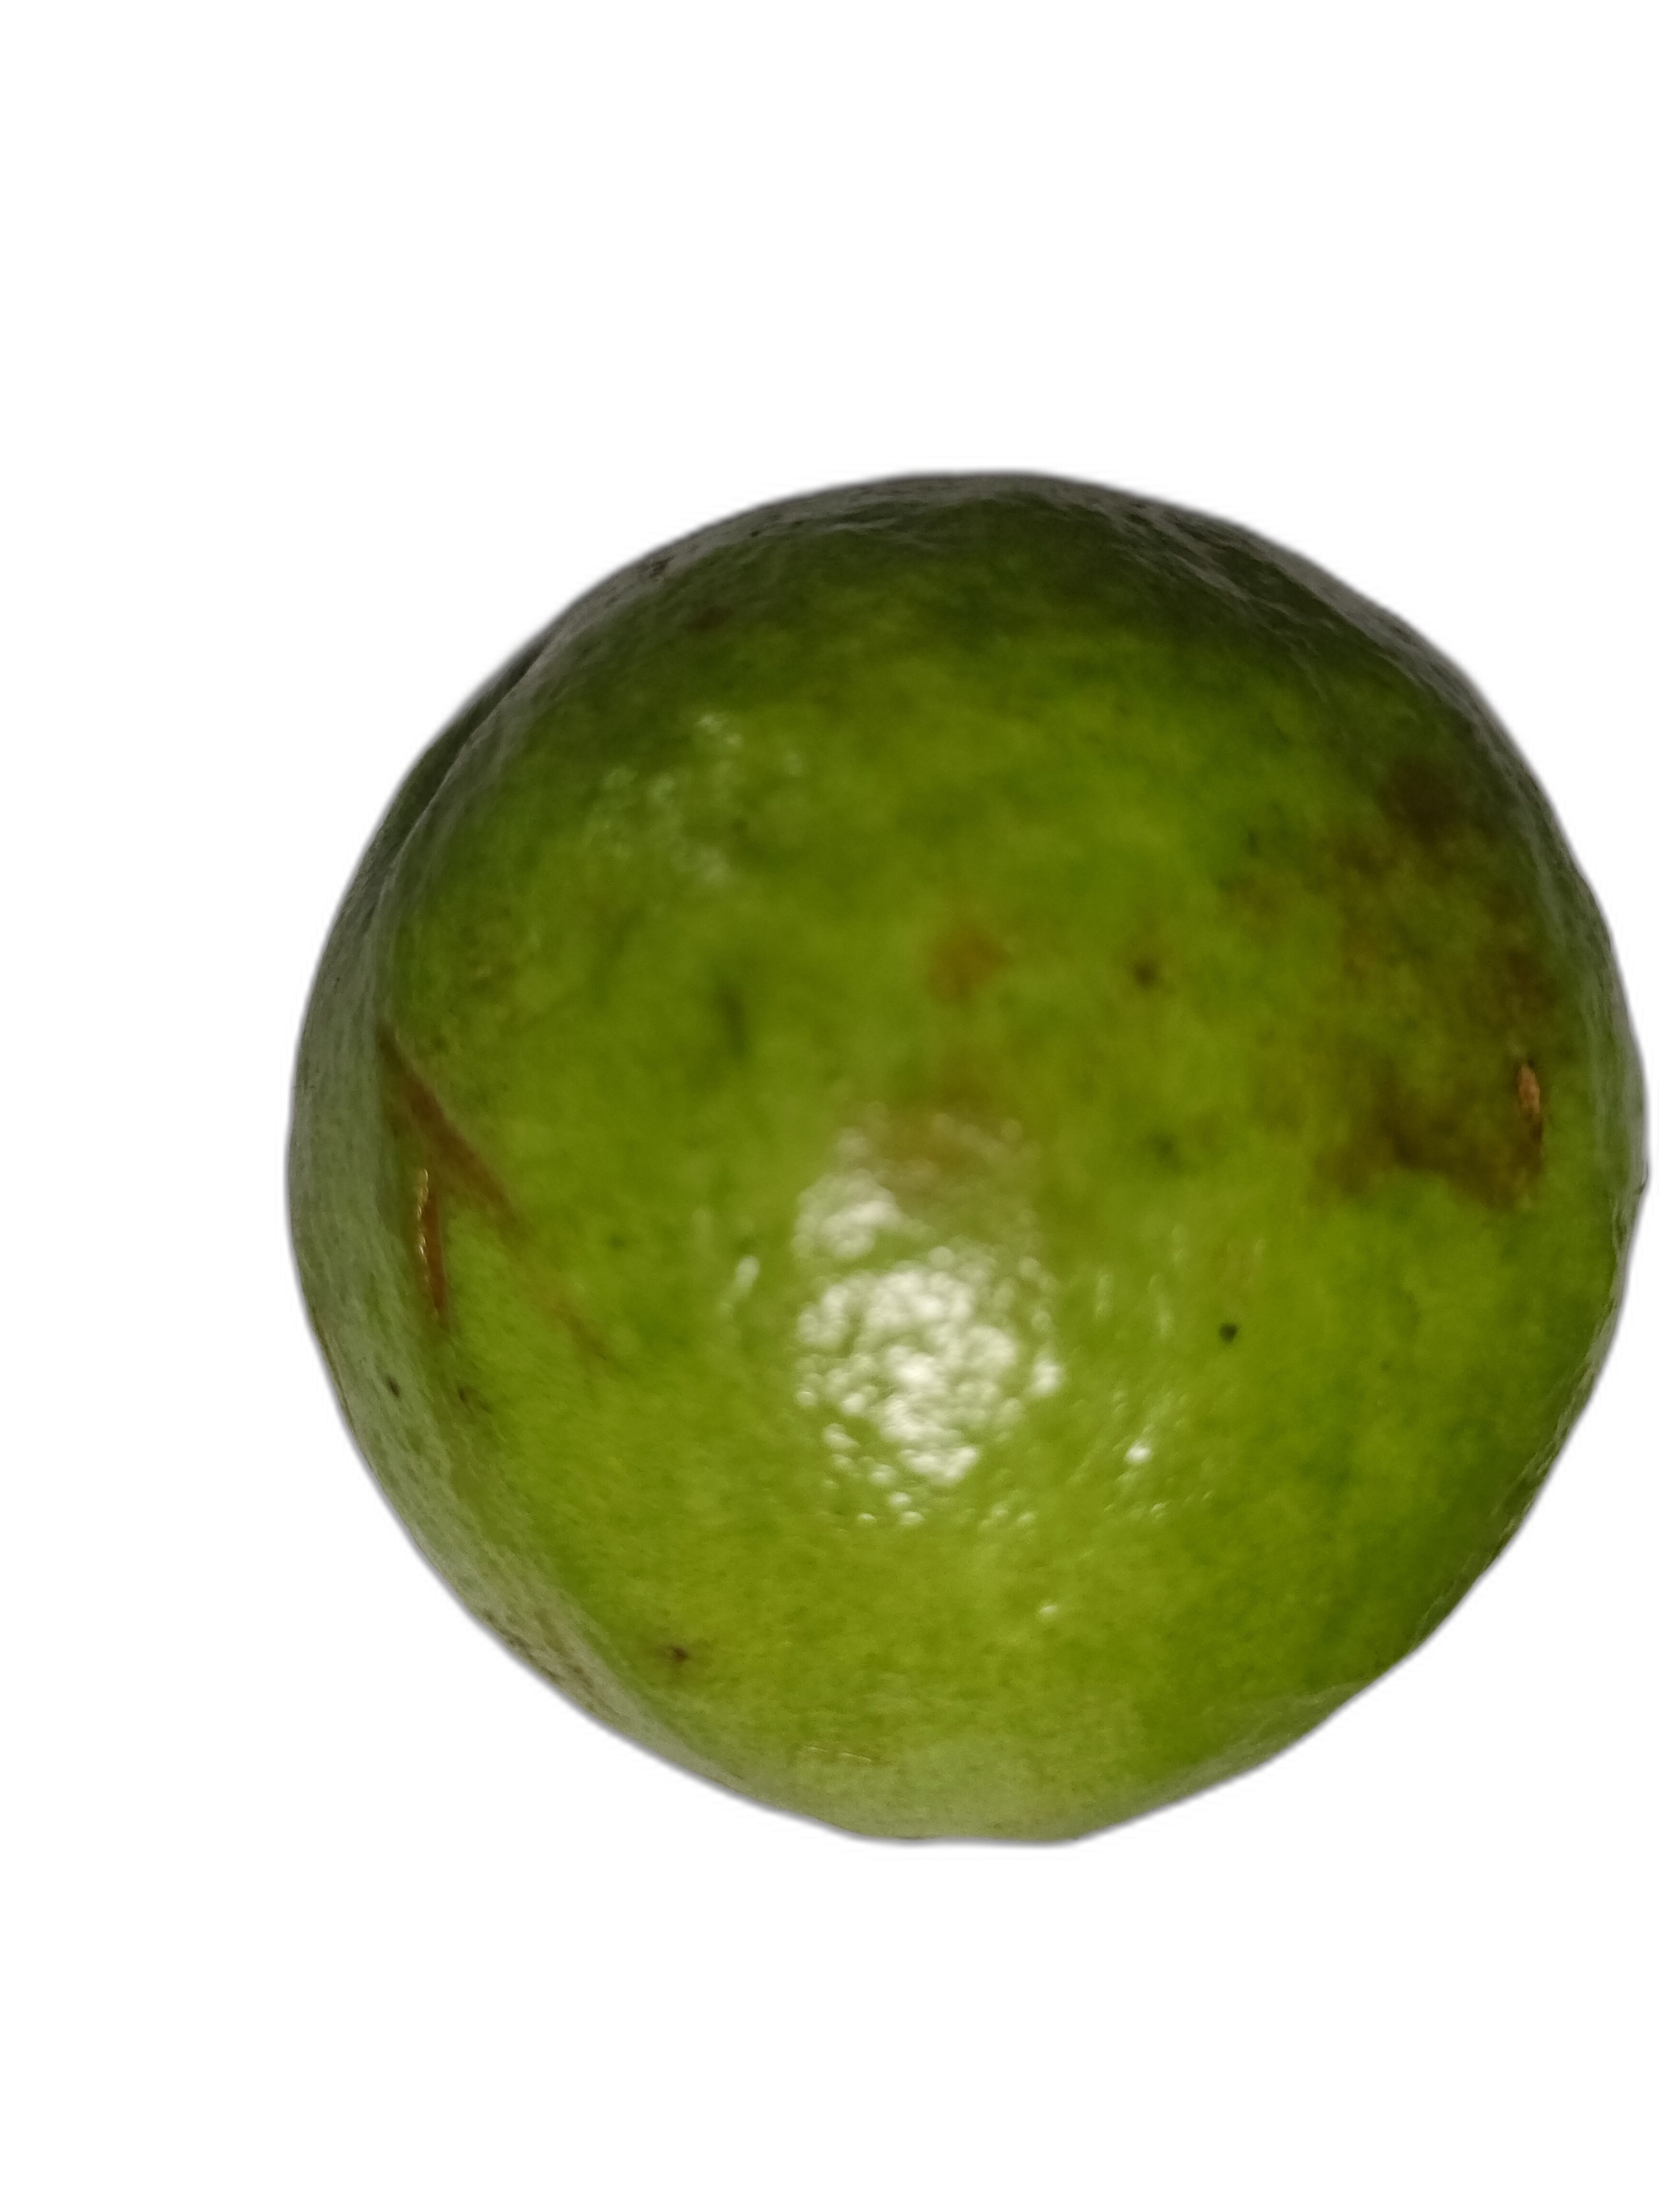
Plant part: fruit
Disease: Anthracnose